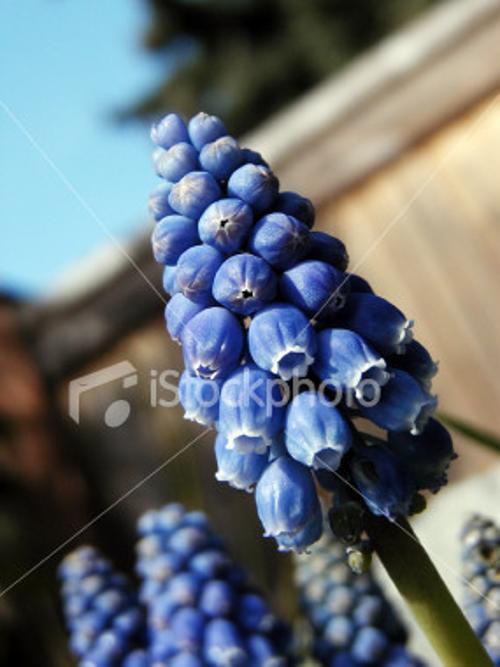
Label: grape hyacinth